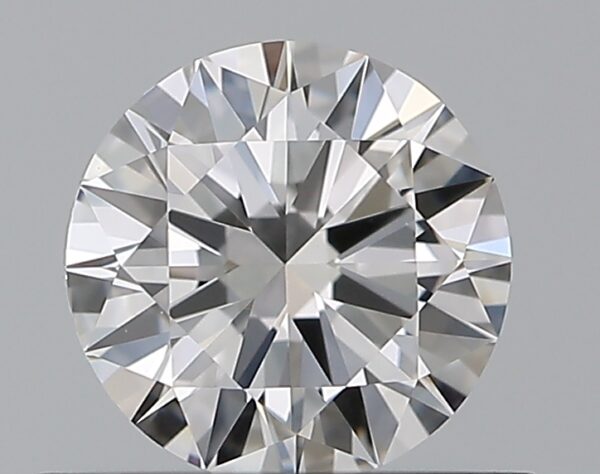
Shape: round
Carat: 0.52
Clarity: IF
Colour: E
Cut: EX
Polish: EX
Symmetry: EX
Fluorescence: F
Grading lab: GIA
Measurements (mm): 5.22 x 5.23 x 3.1